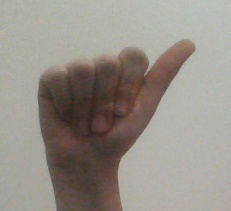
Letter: dhad